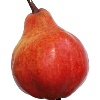
Label: red_pear